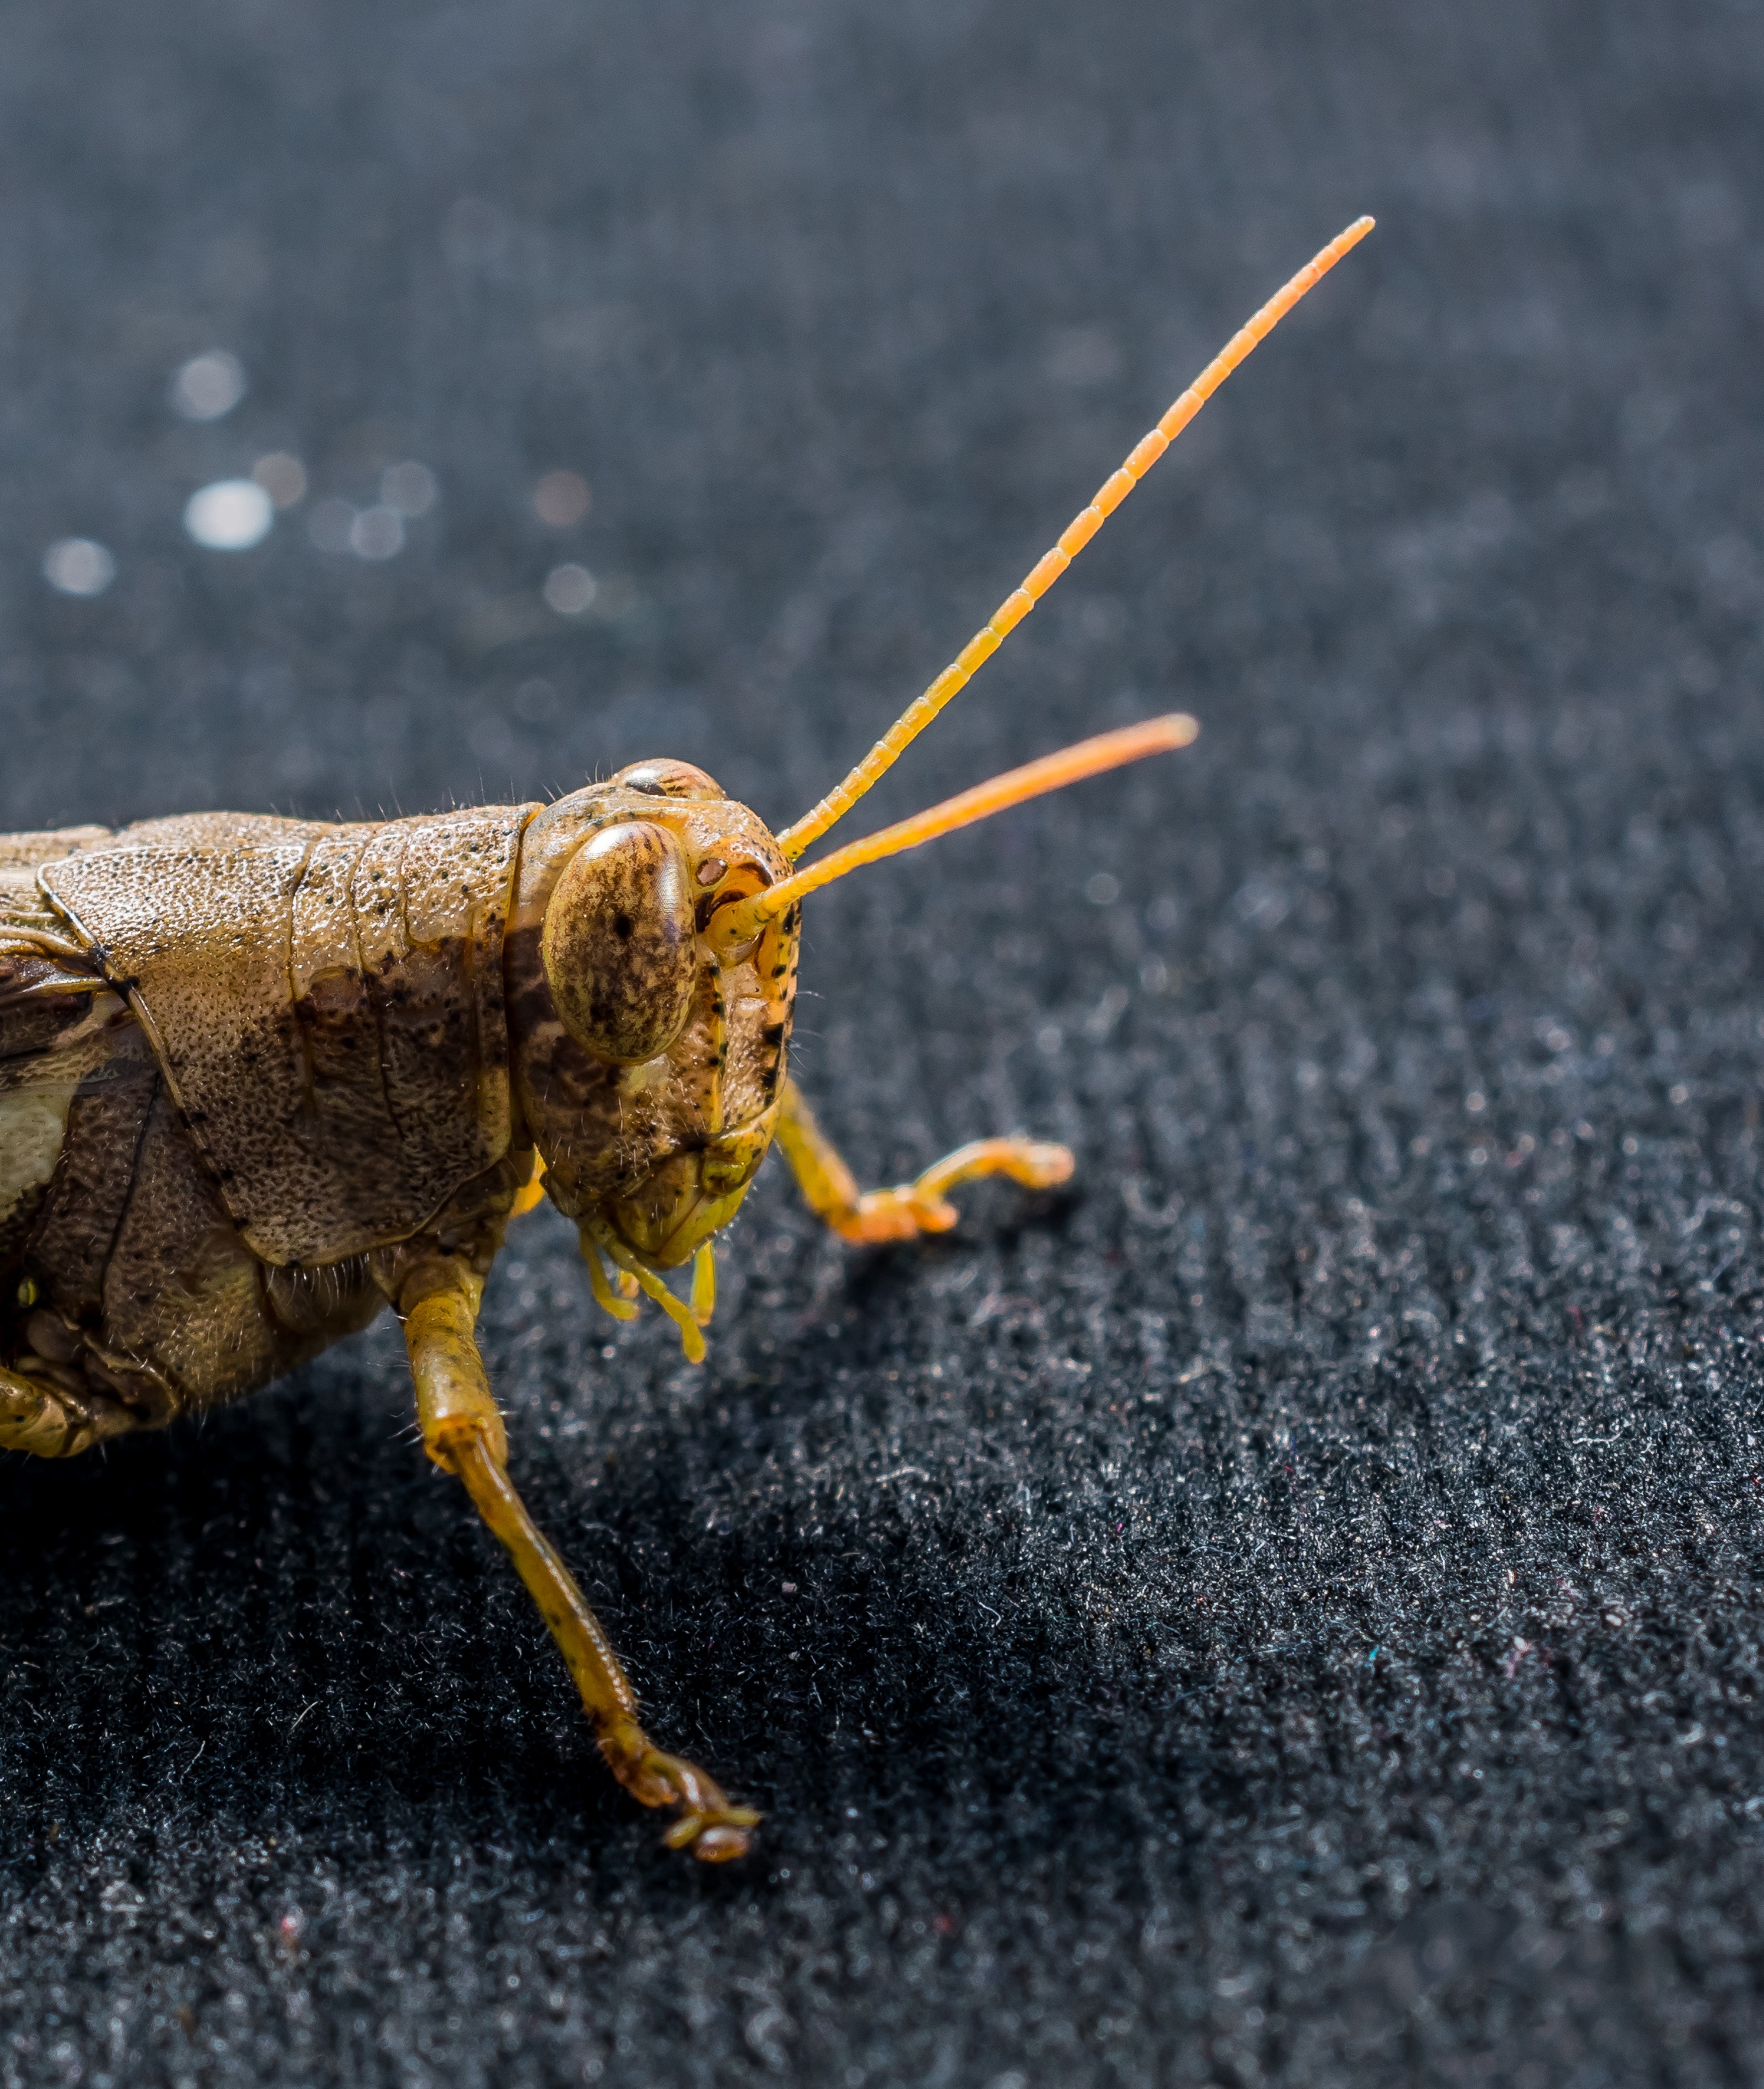
photography, insect, moth, close, fauna, invertebrate, close up, grasshopper, beetle, viridissima, locust, scare, weevil, macro photography, arthropod, chitin, membrane winged insect, cricket like insect